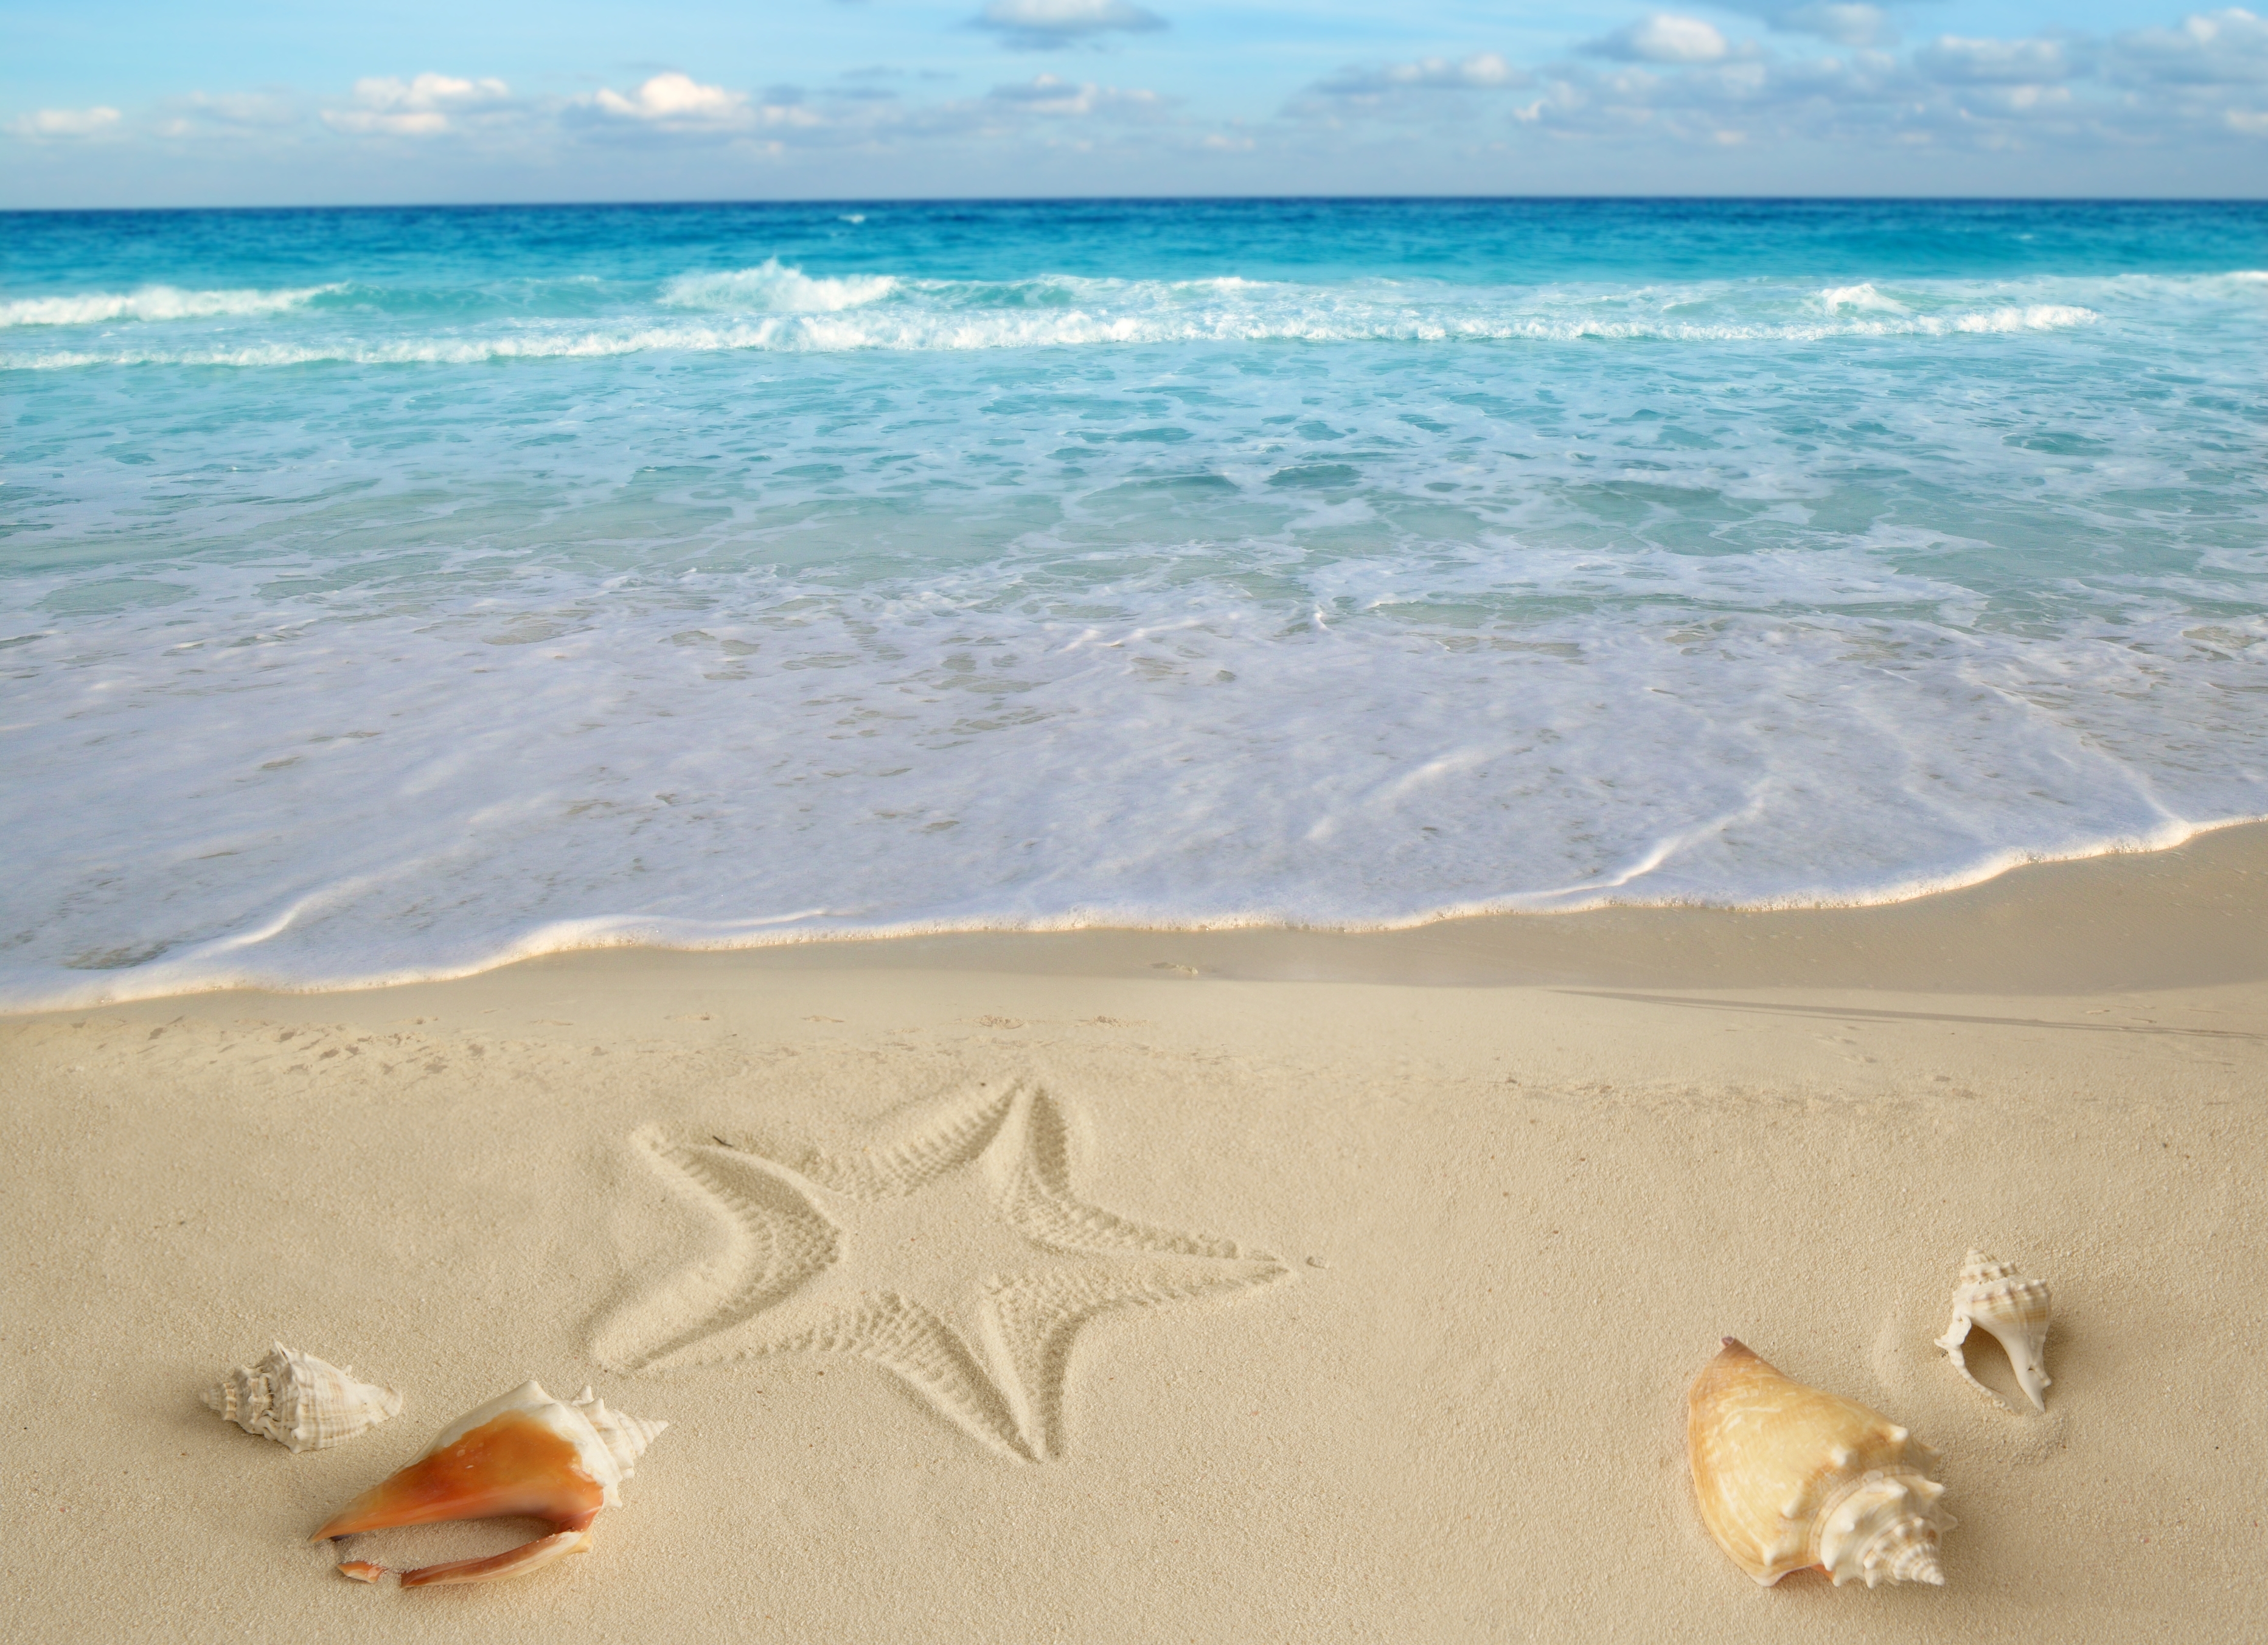
shell, beach, sand, sea, vacation, shore, ocean, caribbean, summer, tropics, coast, sky, horizon, wave, echinoderm, wind wave, tourism, starfish, coastal and oceanic landforms